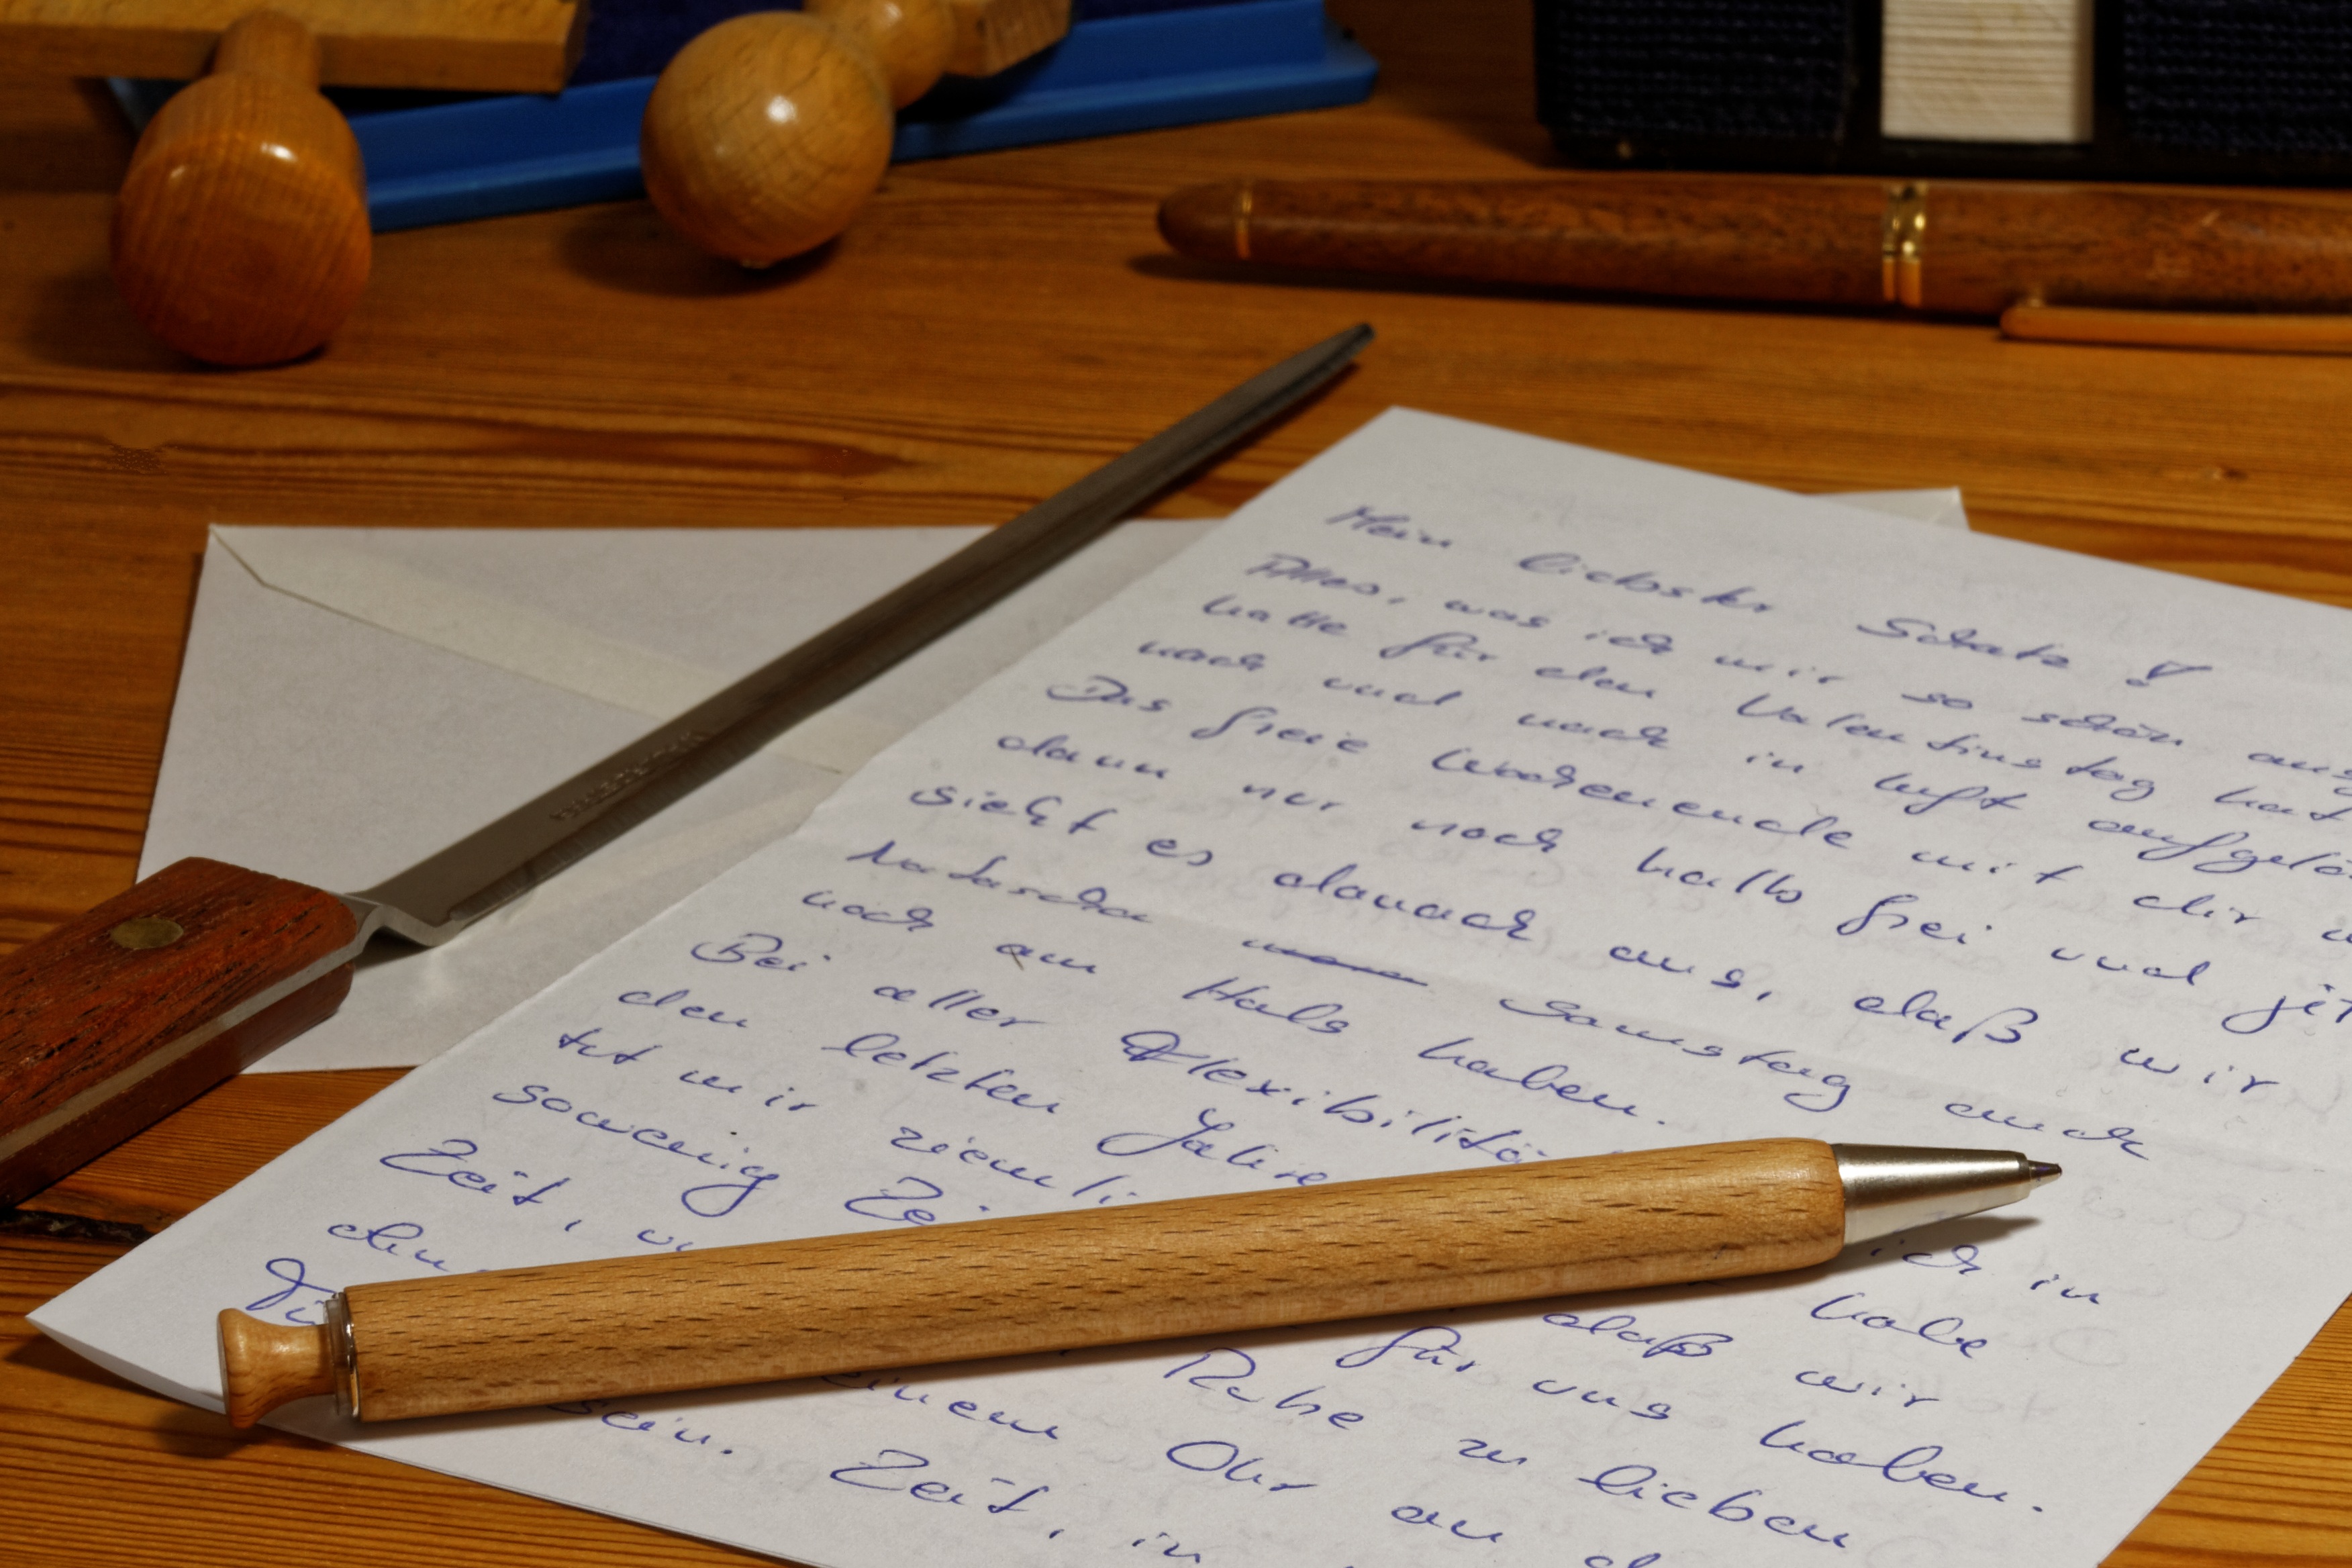
desk, writing, pencil, wood, pen, stamp, office, paper, handwriting, message, letters, calligraphy, carving, leave, coolie, writing tool, paper knife